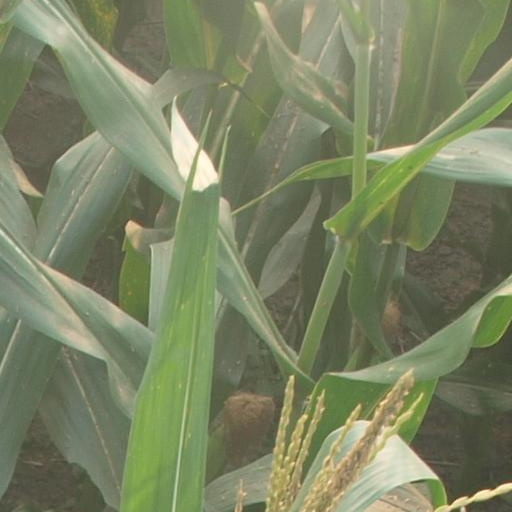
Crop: maize; corn